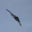
Label: airplane